Isla Mayor

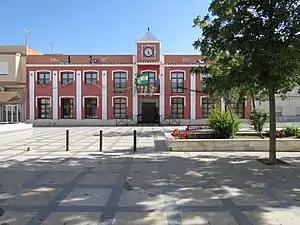
Isla Mayor City Hall. (May 2016)

Isla Mayor is a municipality located in the province of Seville, Spain. According to the 2009 census, the municipality has a population of 5873 inhabitants.